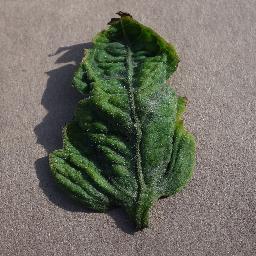
Label: Tomato___Tomato_Yellow_Leaf_Curl_Virus